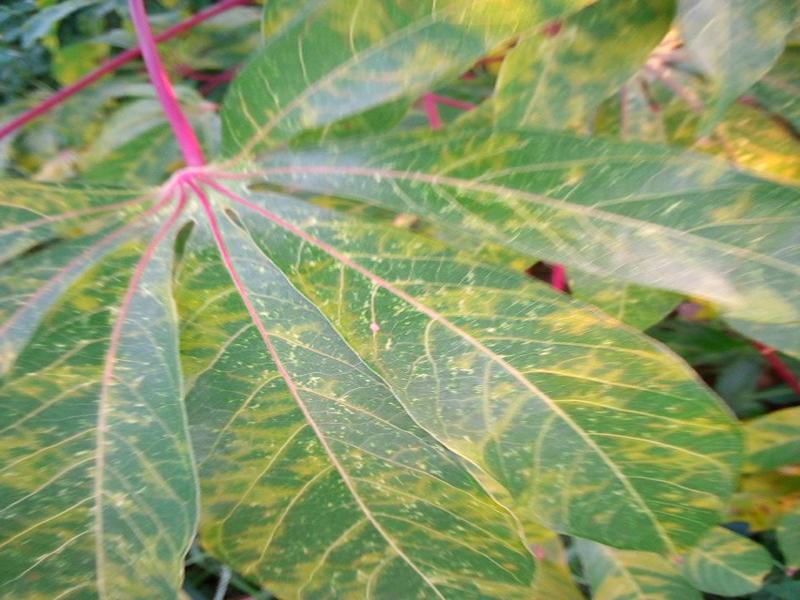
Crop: cassava
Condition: brown_streak_disease